Pollice verso

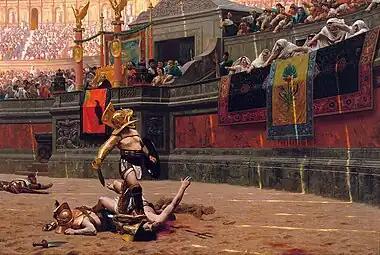
"Pollice Verso", an 1872 painting by Jean-Léon Gérôme (Phoenix Art Museum), was the subject of great debate regarding its historical accuracy

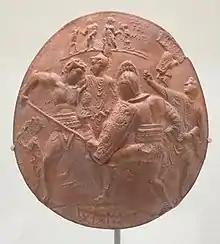
The Cavillargues medallion depicts the "ēditor" (games manager) showing a closed fist with wraparound thumb, meaning "spare him."

The precise gesture described by the phrase "pollice verso", and its meaning, are the subject of scholarly debate.